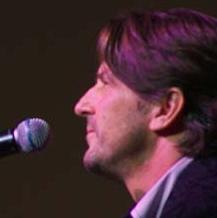
Age: 42